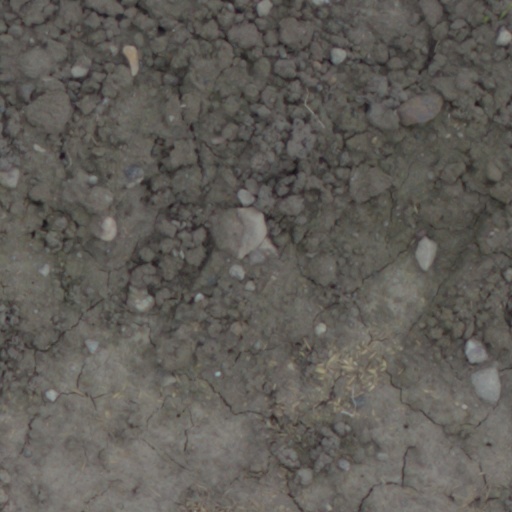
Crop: wheat